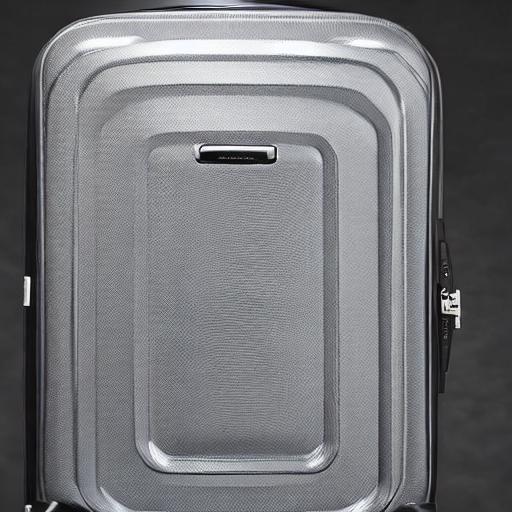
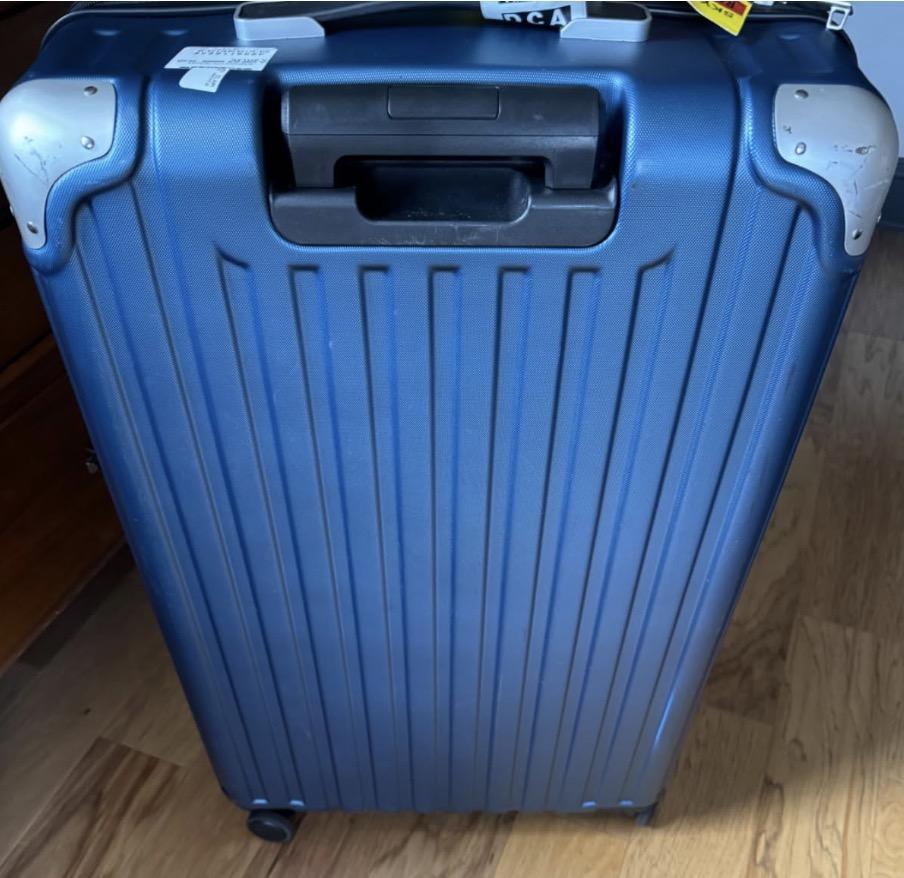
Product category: items_tea
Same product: no